Edward Masters

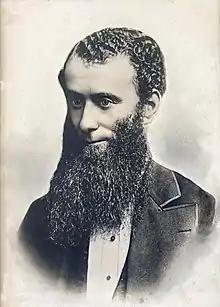
Edward Masters c. 1868–1870

Edward Masters (1838 – 27 November 1881) was a 19th-century Member of Parliament from Westland, New Zealand.